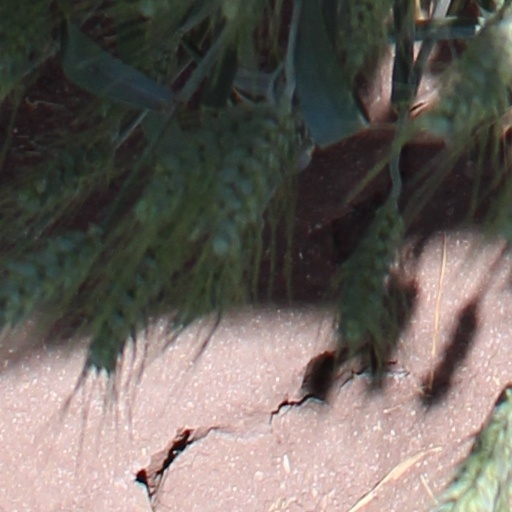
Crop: wheat